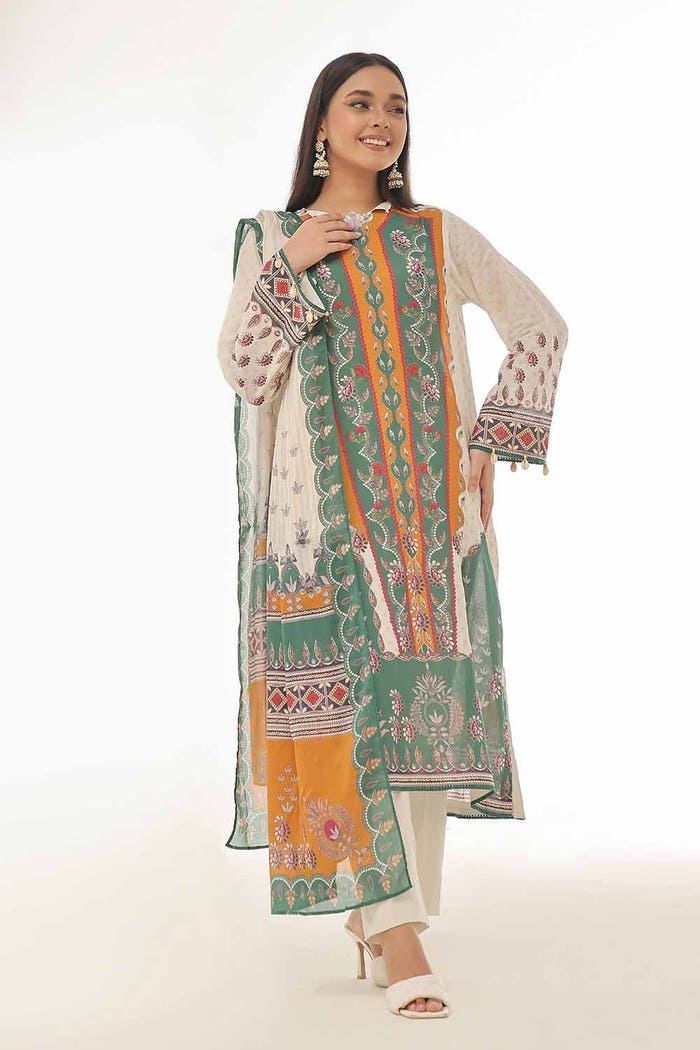
green multi embroidered salwar suit